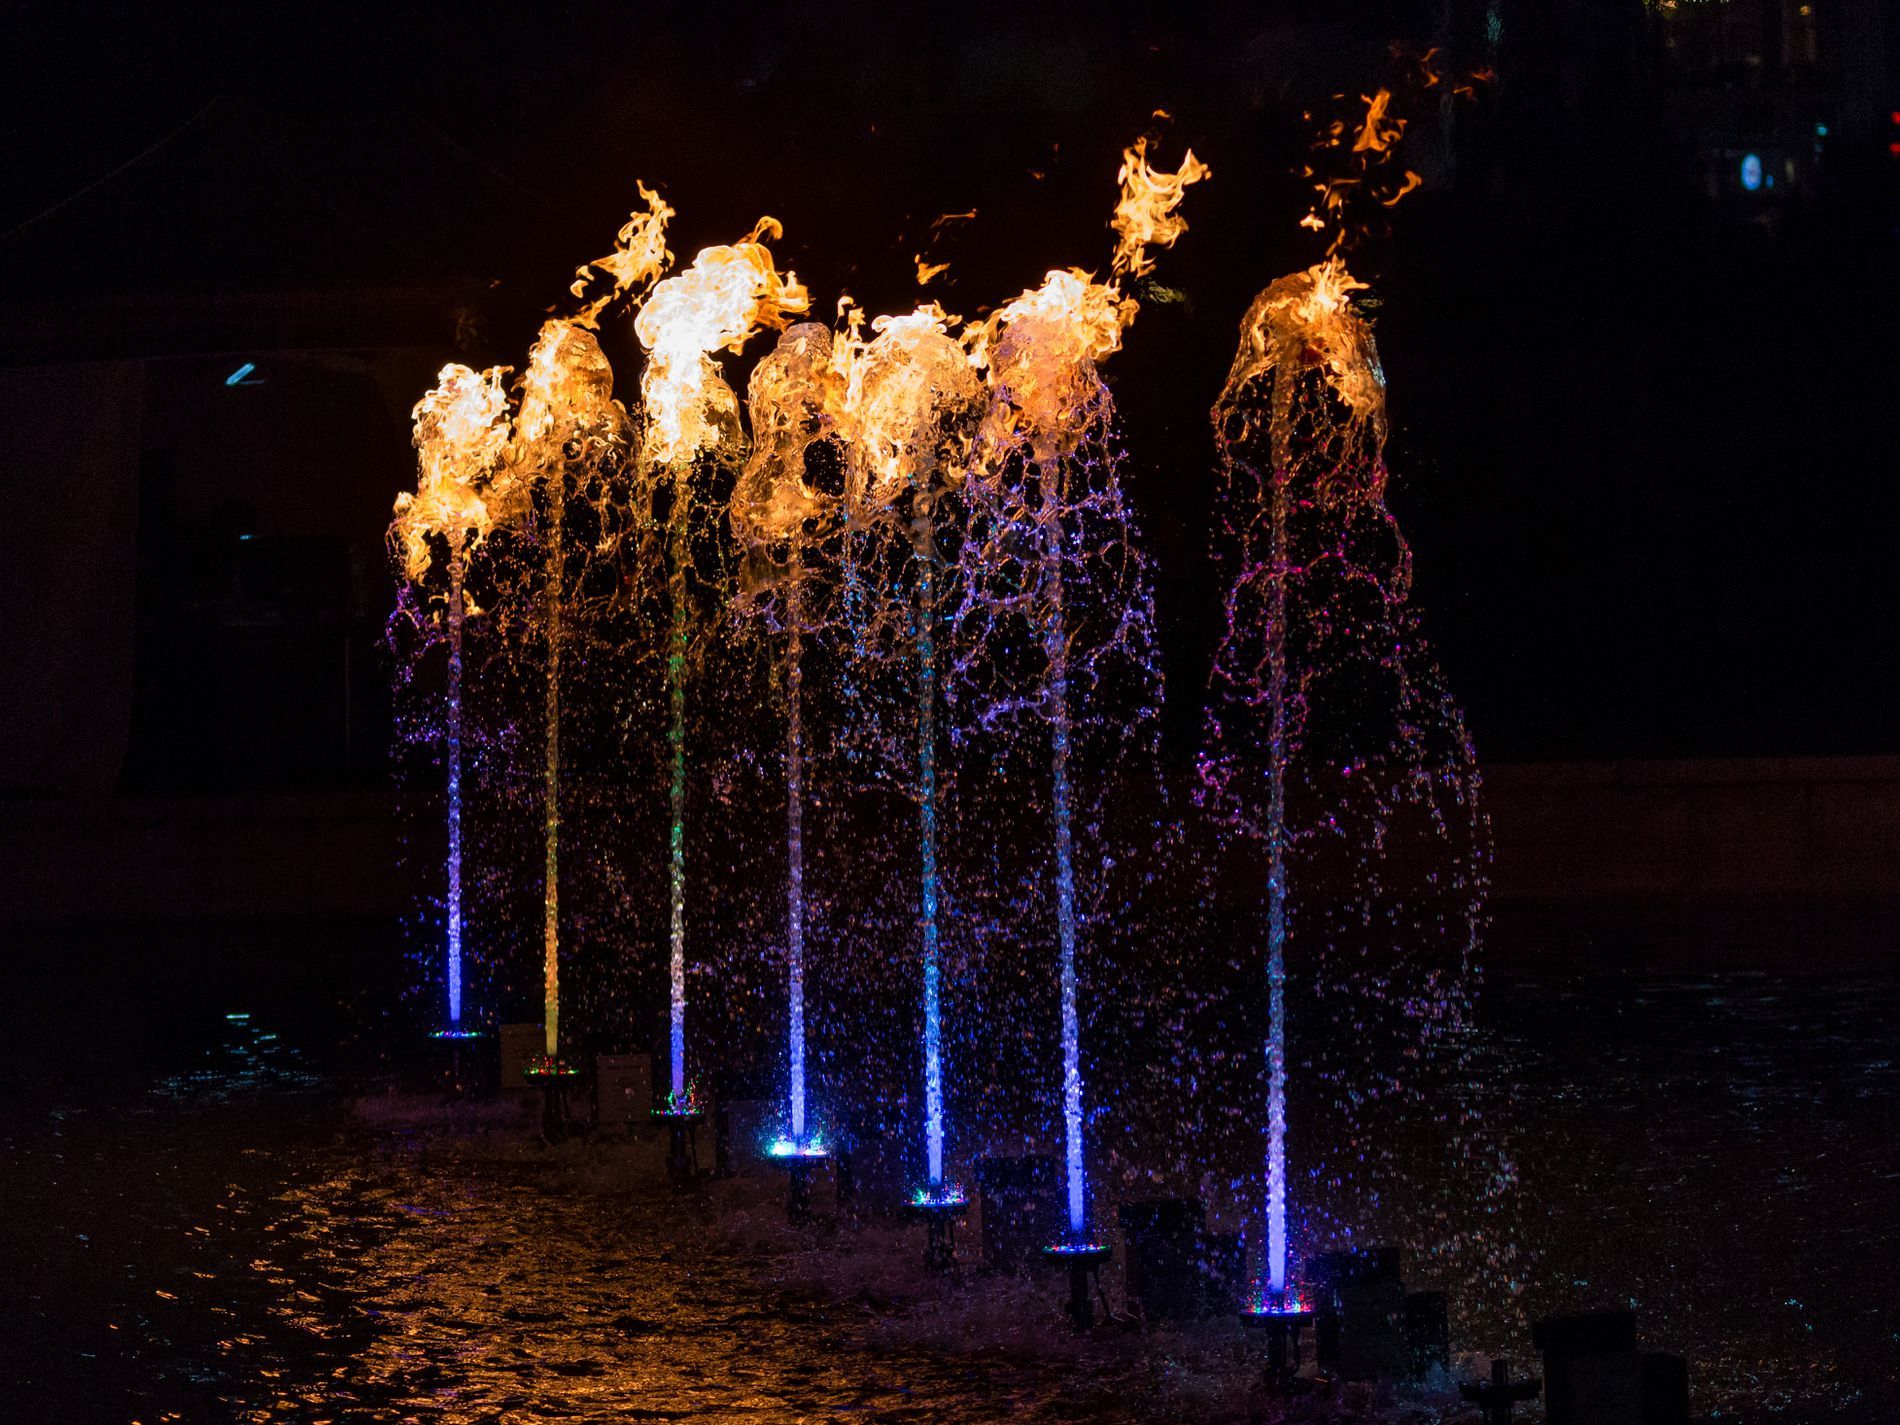
Colors and Fire
Streams of water shoot up high, glowing in bright colors like blue, purple, and green. At the top of each stream, little orange flames dance in the dark. The lights reflect on the water below, making everything look lively and full of movement.
Wide angle, eye level shot capturing colorful fountains with real fire flickering on top. The bright lights and warm flames pop against the deep black night, creating a lively and festive mood.
Labels: Architecture, Fountain, Water, Light, Bonfire, Fire, Flame, Fireworks, Flare, Lighting, Dark Night, Flames
Camera: Canon Canon EOS 5D Mark III
Lens: 120-400mm, (174) 120-400mm
Aperture: F4.5
Exposure: 1/640 sec
ISO: 1250
Focal length: 120.0 mm